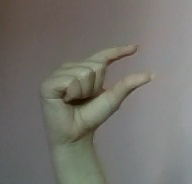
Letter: dal